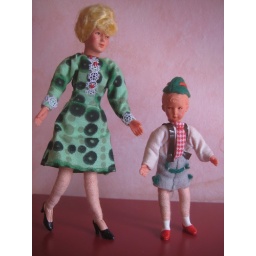
boy in peasant dress